Dan Barrett

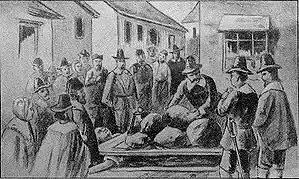
The execution of Giles Corey, a 17th-century farmer from whom the project derives its name

Giles Corey was the first main solo project of Barrett. It began as an outlet for country music but was progressively and supplementarily inspired by folk music. Barrett said the music was influenced by country singer-songwriters Hank Williams, Johnny Cash, and Merle Haggard, among others. The project took its name from Giles Corey, an English farmer accused of witchcraft during the Salem witch trials and executed by pressing. Barrett chose this as the namesake because it demonstrated the "immorality of execution", especially . Barrett says of Corey: "He made them murder him. He made it ugly". This fixation on death followed a one-year period wherein Barrett contemplated, and had attempted suicide.